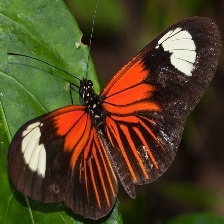
Species: RED POSTMAN
Butterfly family (ImageNet category): monarch